Fah Lo Suee

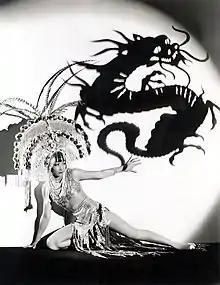
Anna May Wong as Princess Ling Moy

In films she has been portrayed by numerous actresses over the years. Her character is usually renamed in film adaptations because of difficulties with the pronunciation of her name.